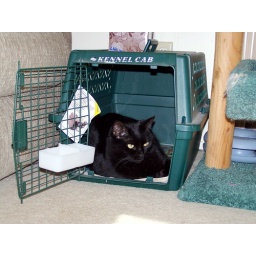
Yes, Audrey is one of those strange cats who actually likes sleeping in the cat carrier.